Bombing of Aomori in World War II

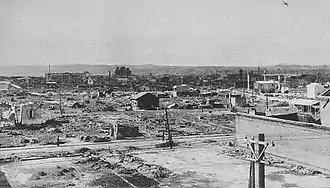
Aomori after the 1945 air raid

The on July 28, 1945, was part of the strategic bombing air raids on Japan waged by the United States against military and civilian targets and population centers during the Japan home islands campaign in the closing stages of the Pacific War.